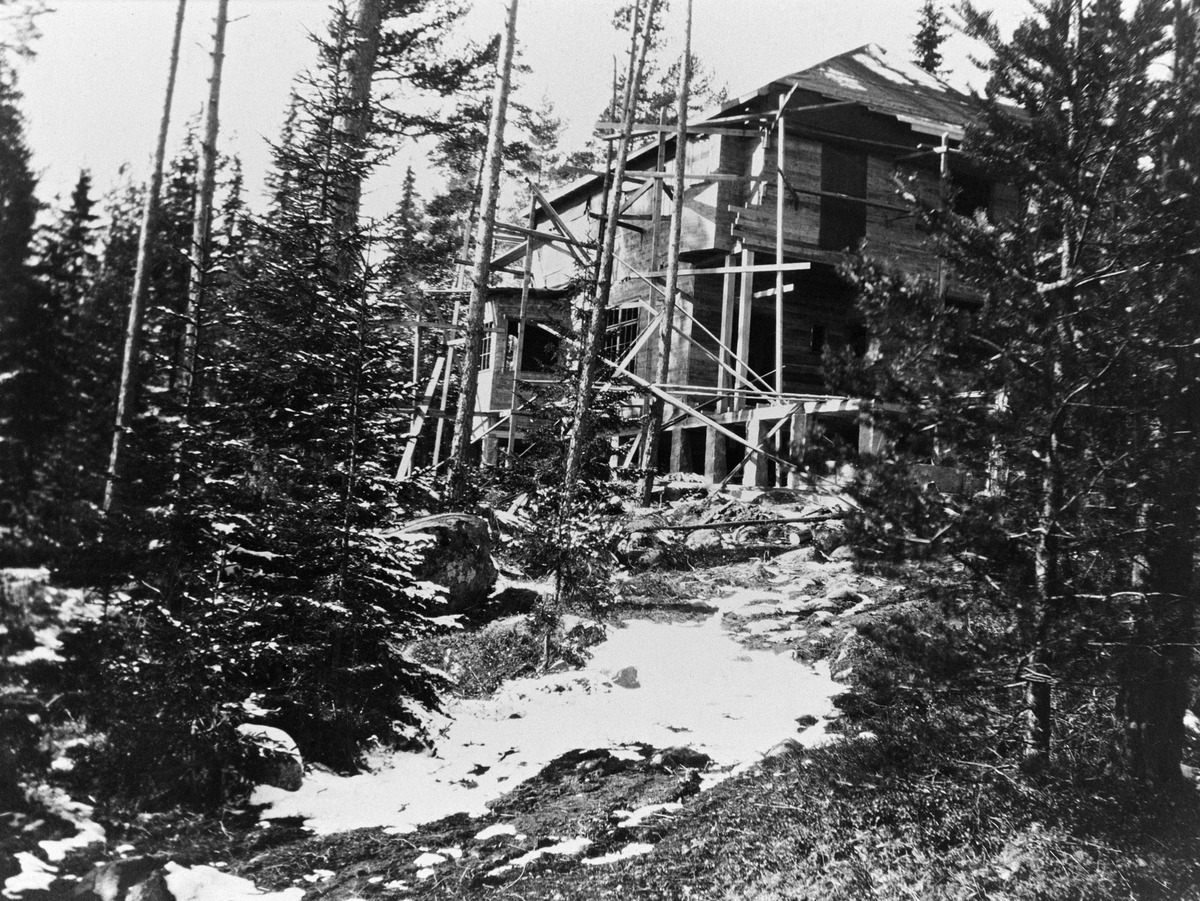
Vuosaari
sisällön kuvaus: Vuosaari. Oscar Scheteligin huvila Bergbacka rakenteilla. Ramsinniementie. mustavalkoinen
Ajankohta: kuvausaika 1912
Paikka: Suomi, Uusimaa, Helsinki, Meri-Rastila Helsinki, Ramsinniementie
Aiheet: huvilat, puurakennukset, rakentaminen